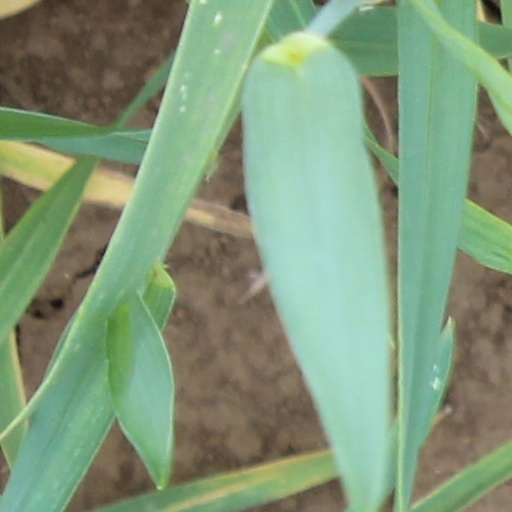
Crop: wheat